Joseph Marmaduke Pratt

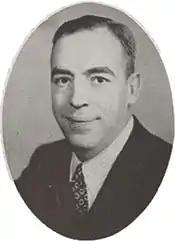
Pratt in 1944

Joseph Marmaduke Pratt (September 4, 1891 – July 19, 1946) was a Republican member of the U.S. House of Representatives from Pennsylvania.